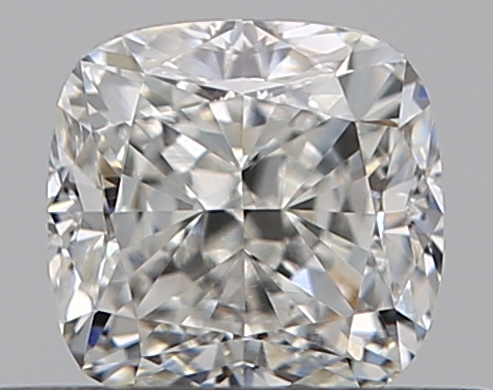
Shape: cushion
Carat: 0.5
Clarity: VS1
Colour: H
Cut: GD
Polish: VG
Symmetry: VG
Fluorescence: N
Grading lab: GIA
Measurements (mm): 4.3 x 4.22 x 3.06